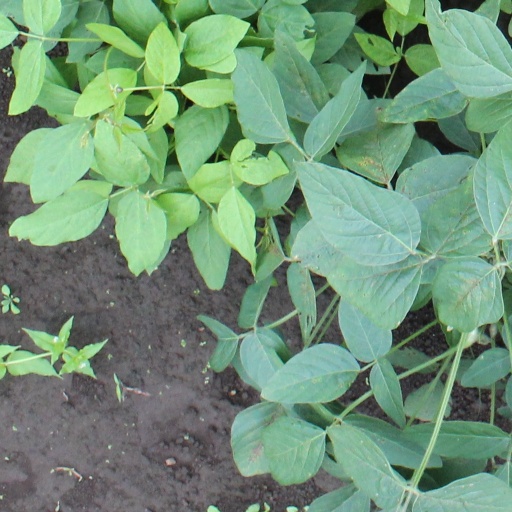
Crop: soybean